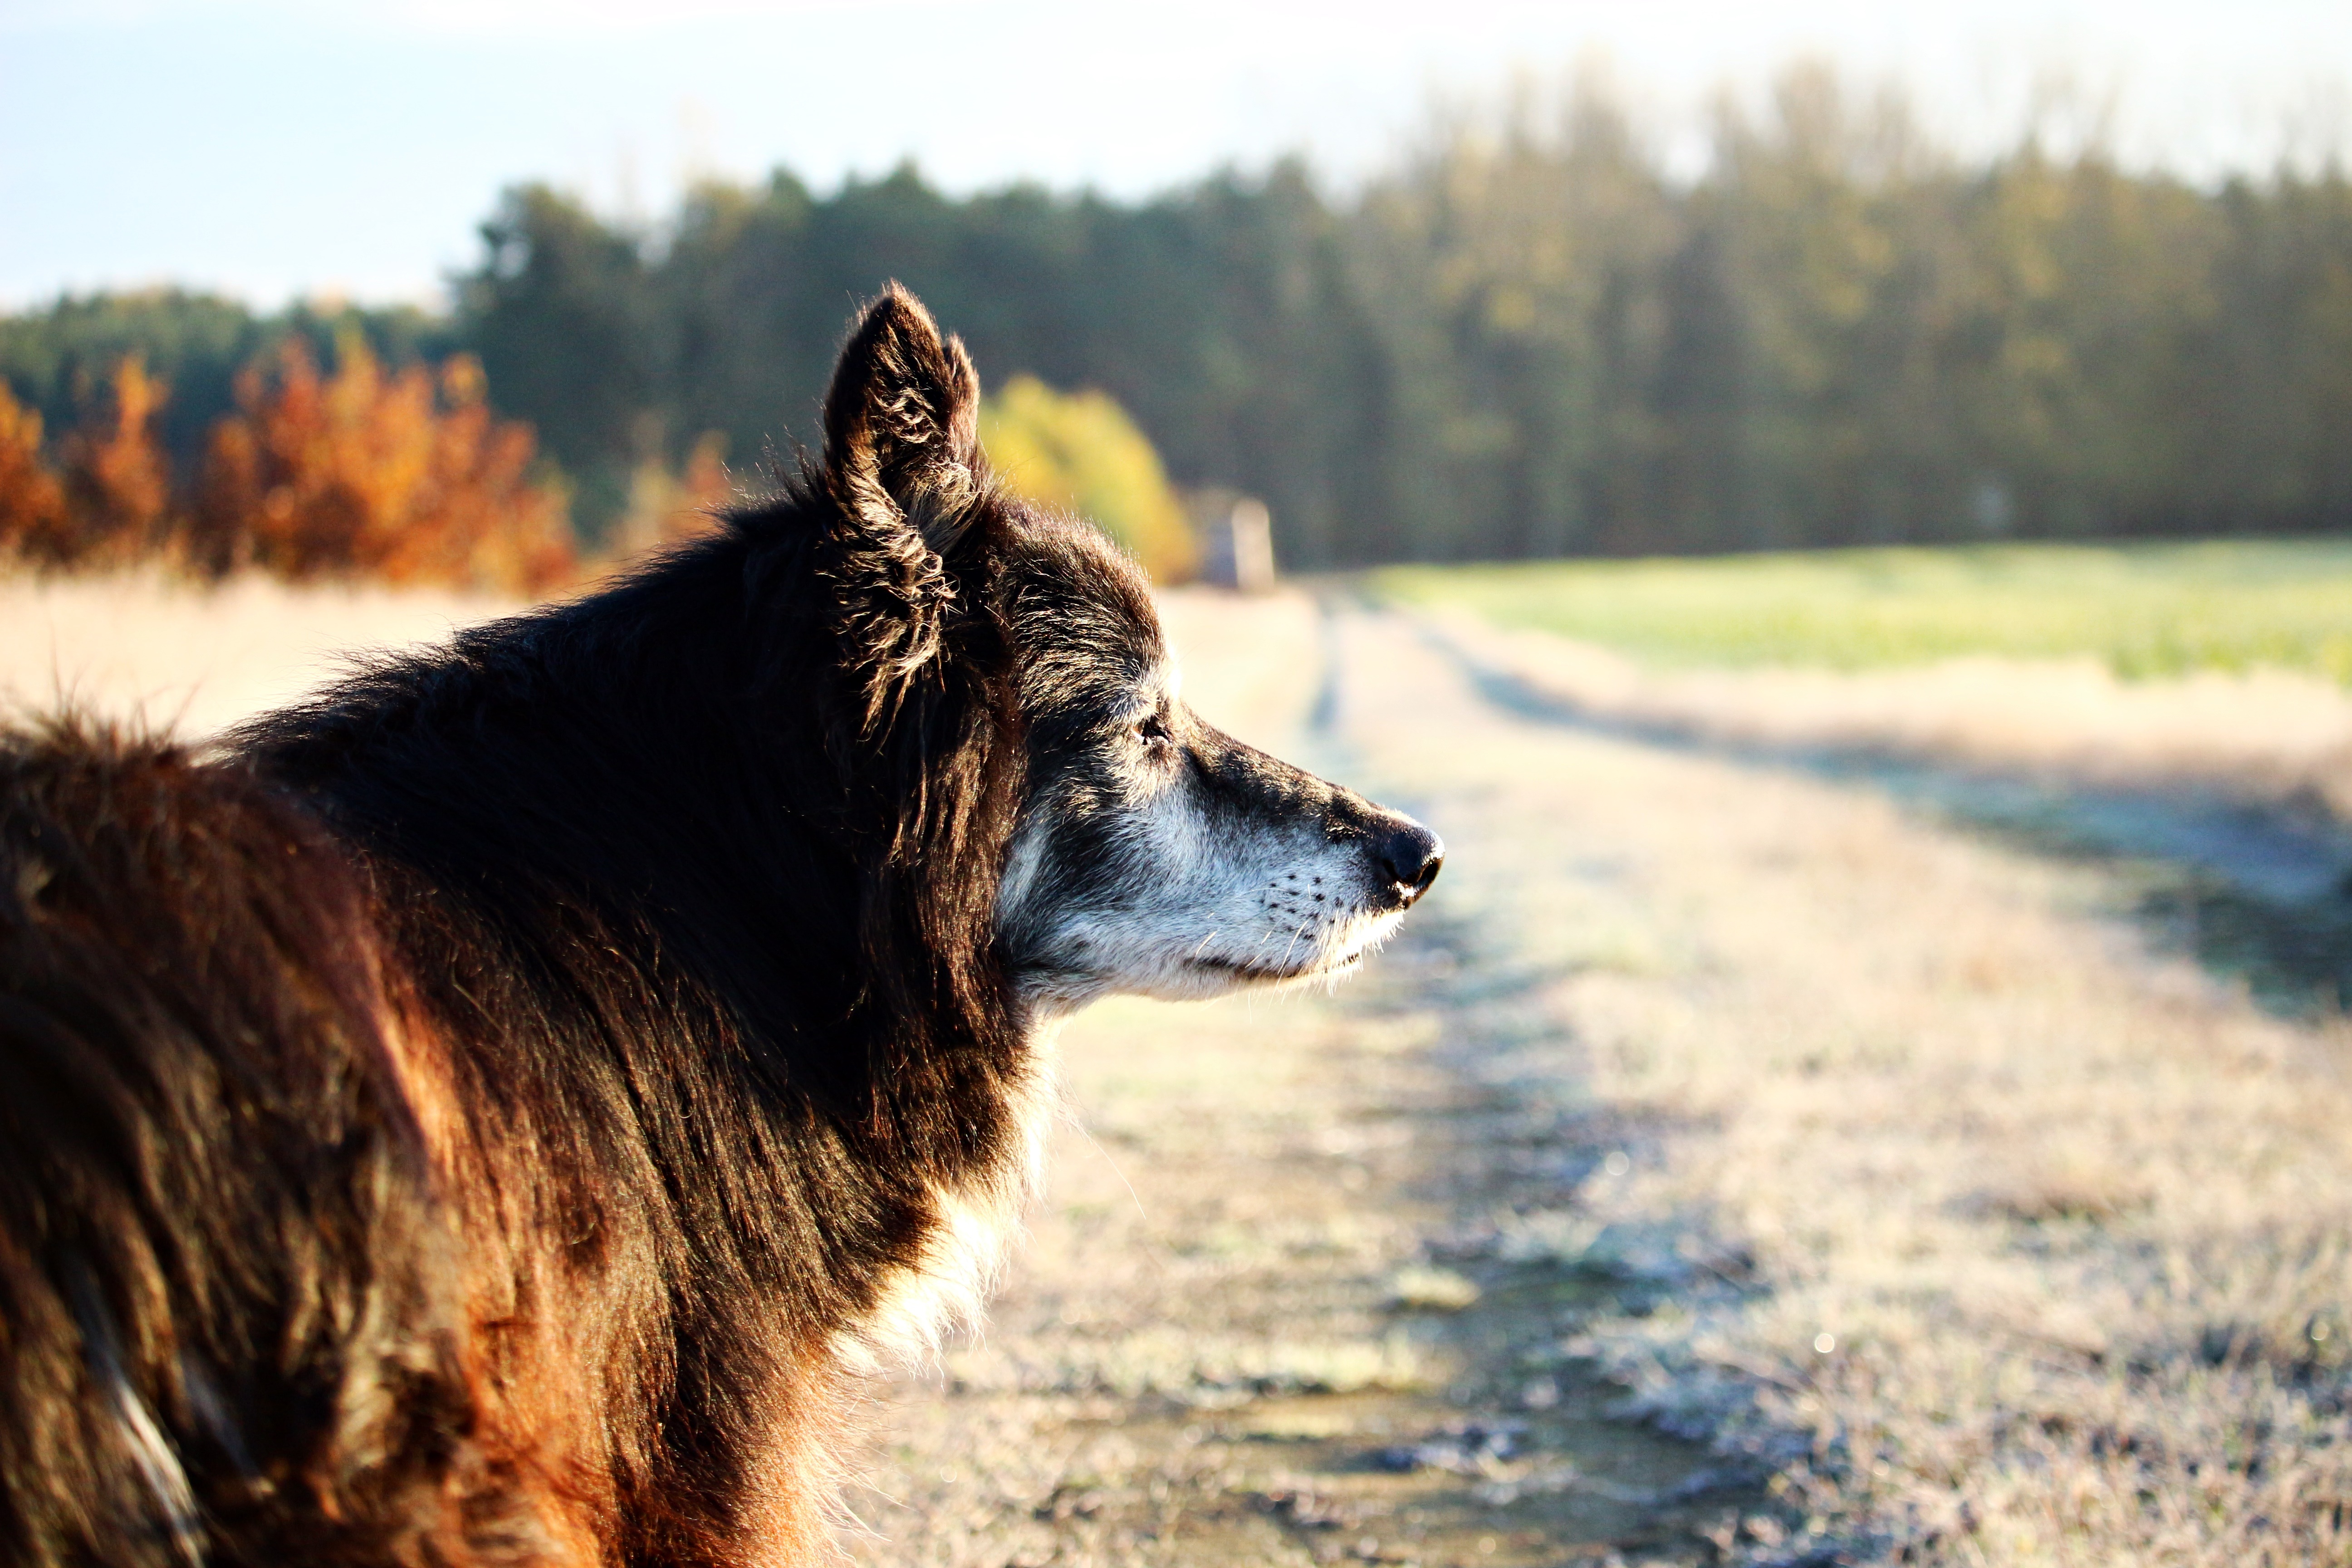
field, dog, wildlife, collie, mammal, border collie, vertebrate, border, away, hoarfrost, british sheepdog, purebred dog, herding dog, dog like mammal, dog breed group